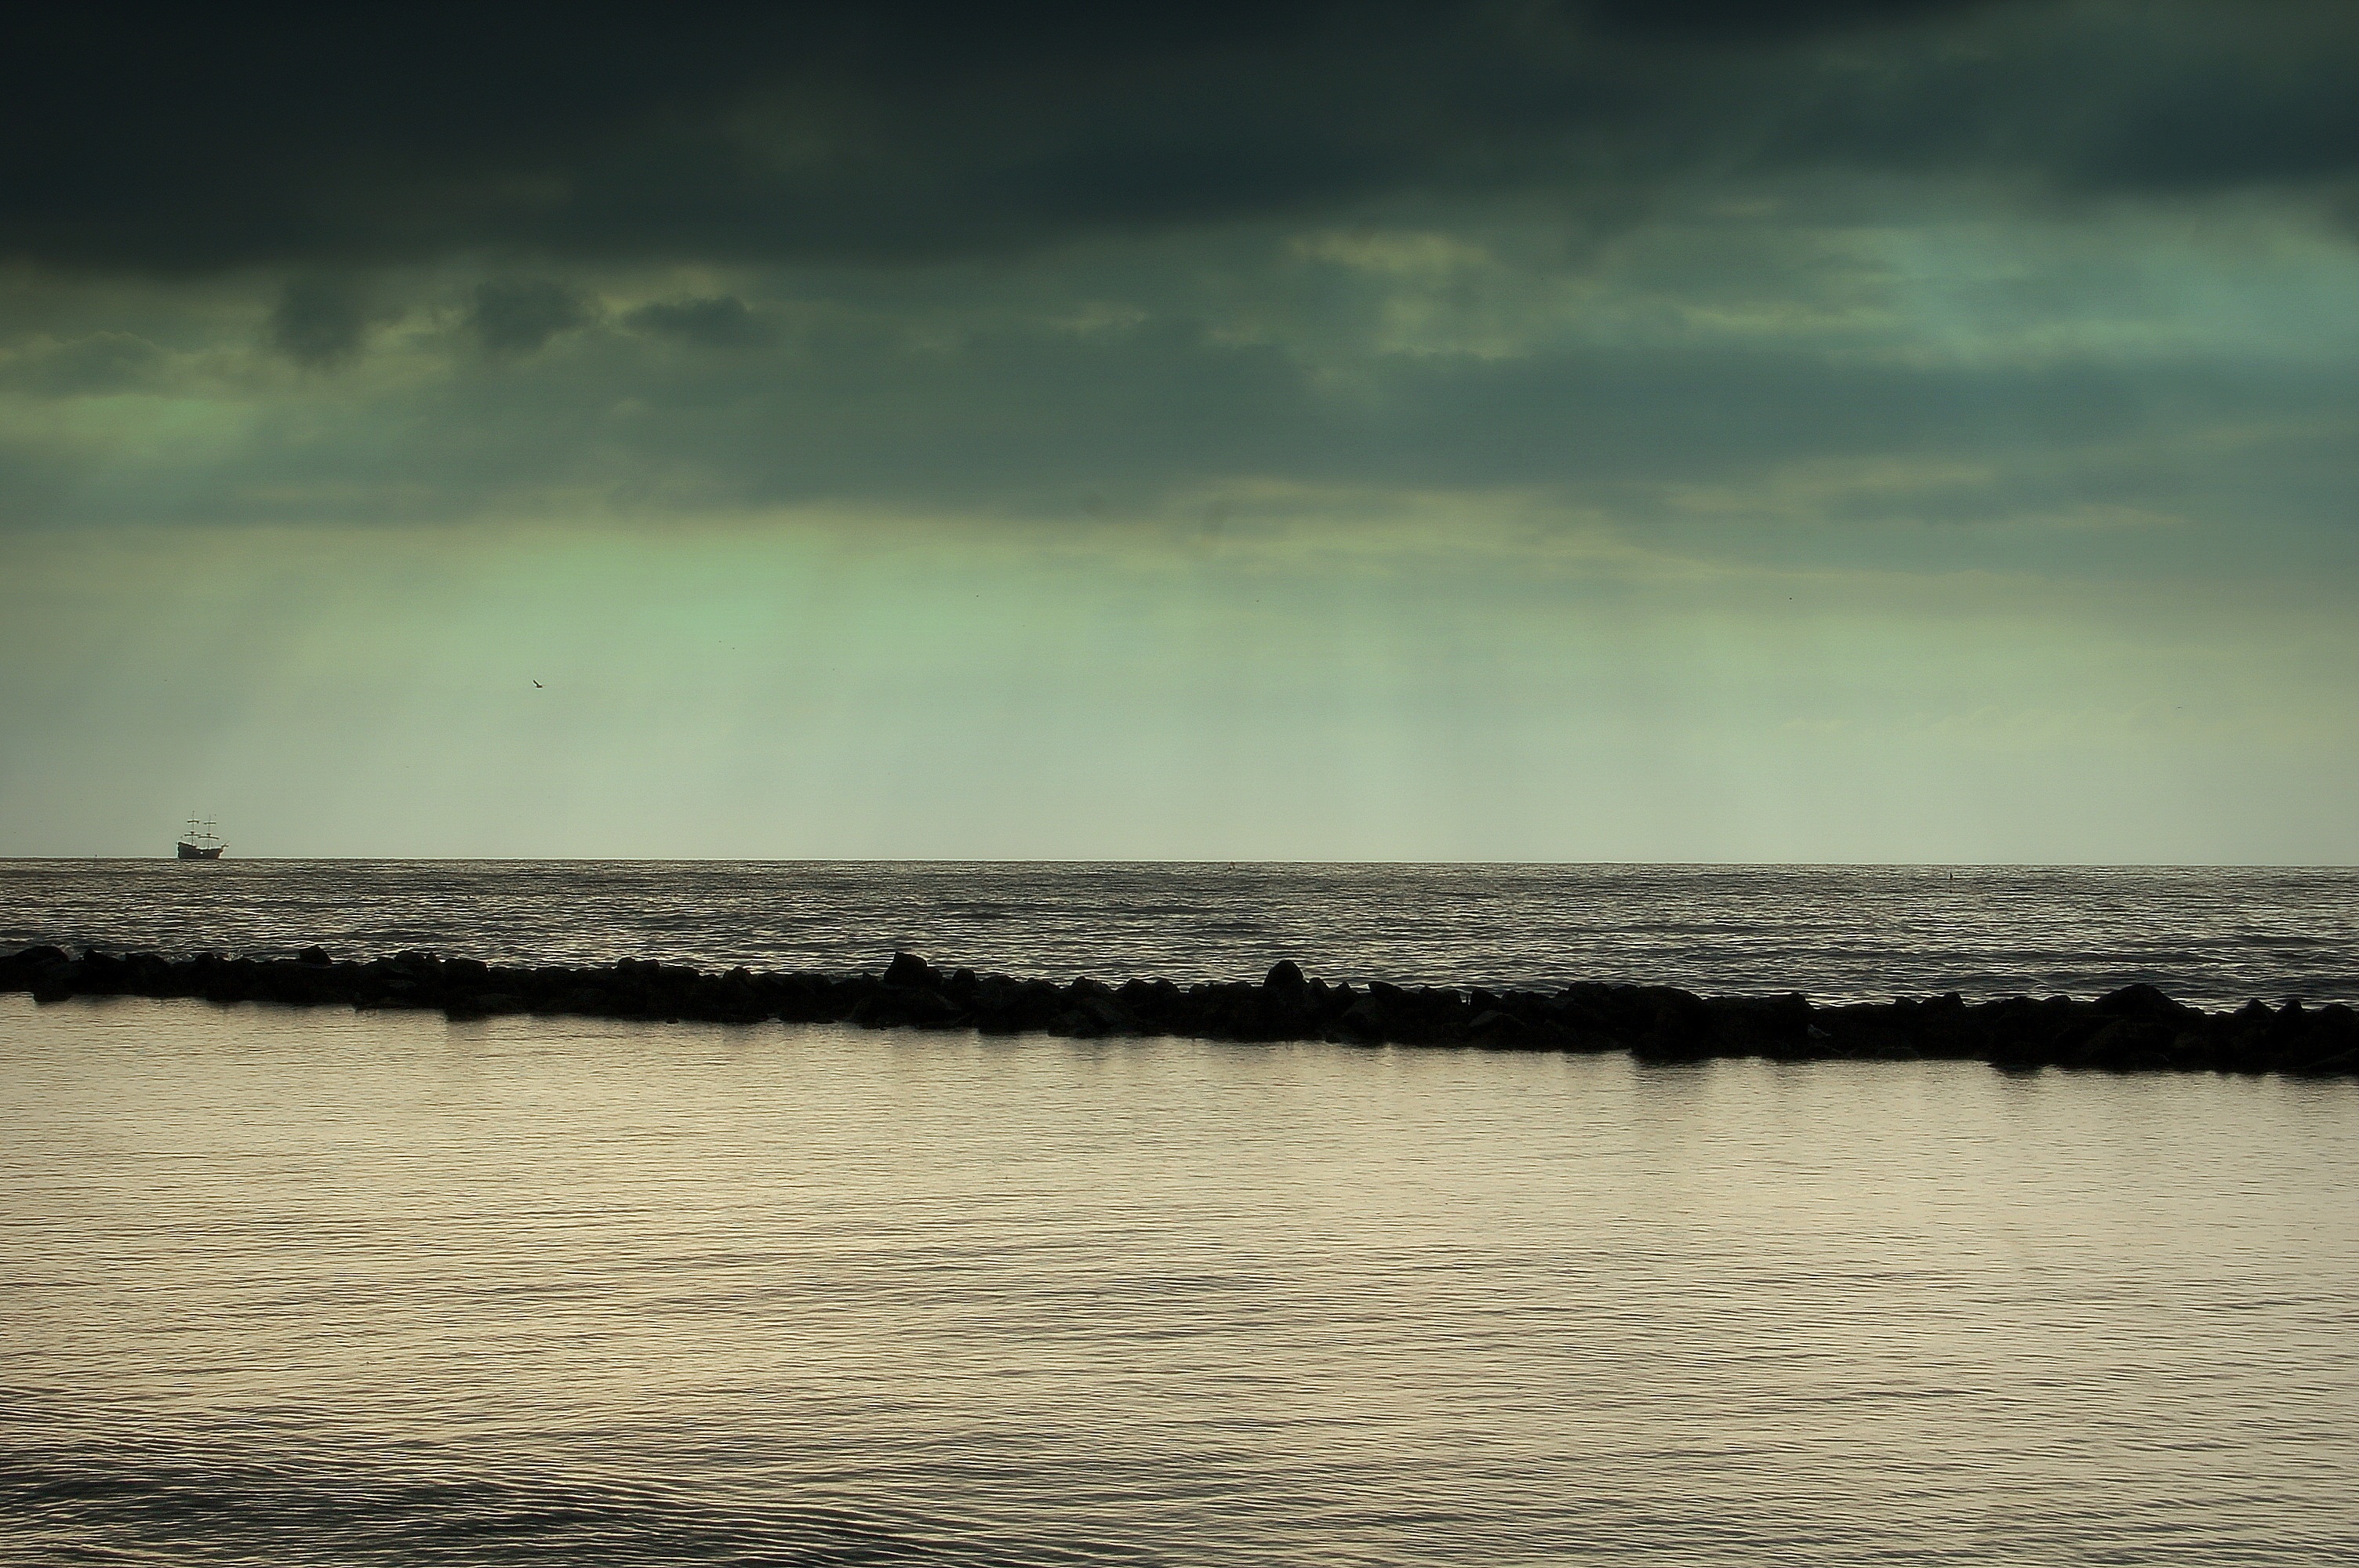
sea, coast, water, nature, ocean, horizon, cloud, sky, sunset, mist, sunlight, morning, wave, dawn, ship, dusk, evening, reflection, weather, darkness, port, tour, ships, the coast, the baltic sea, meteorological phenomenon, atmospheric phenomenon